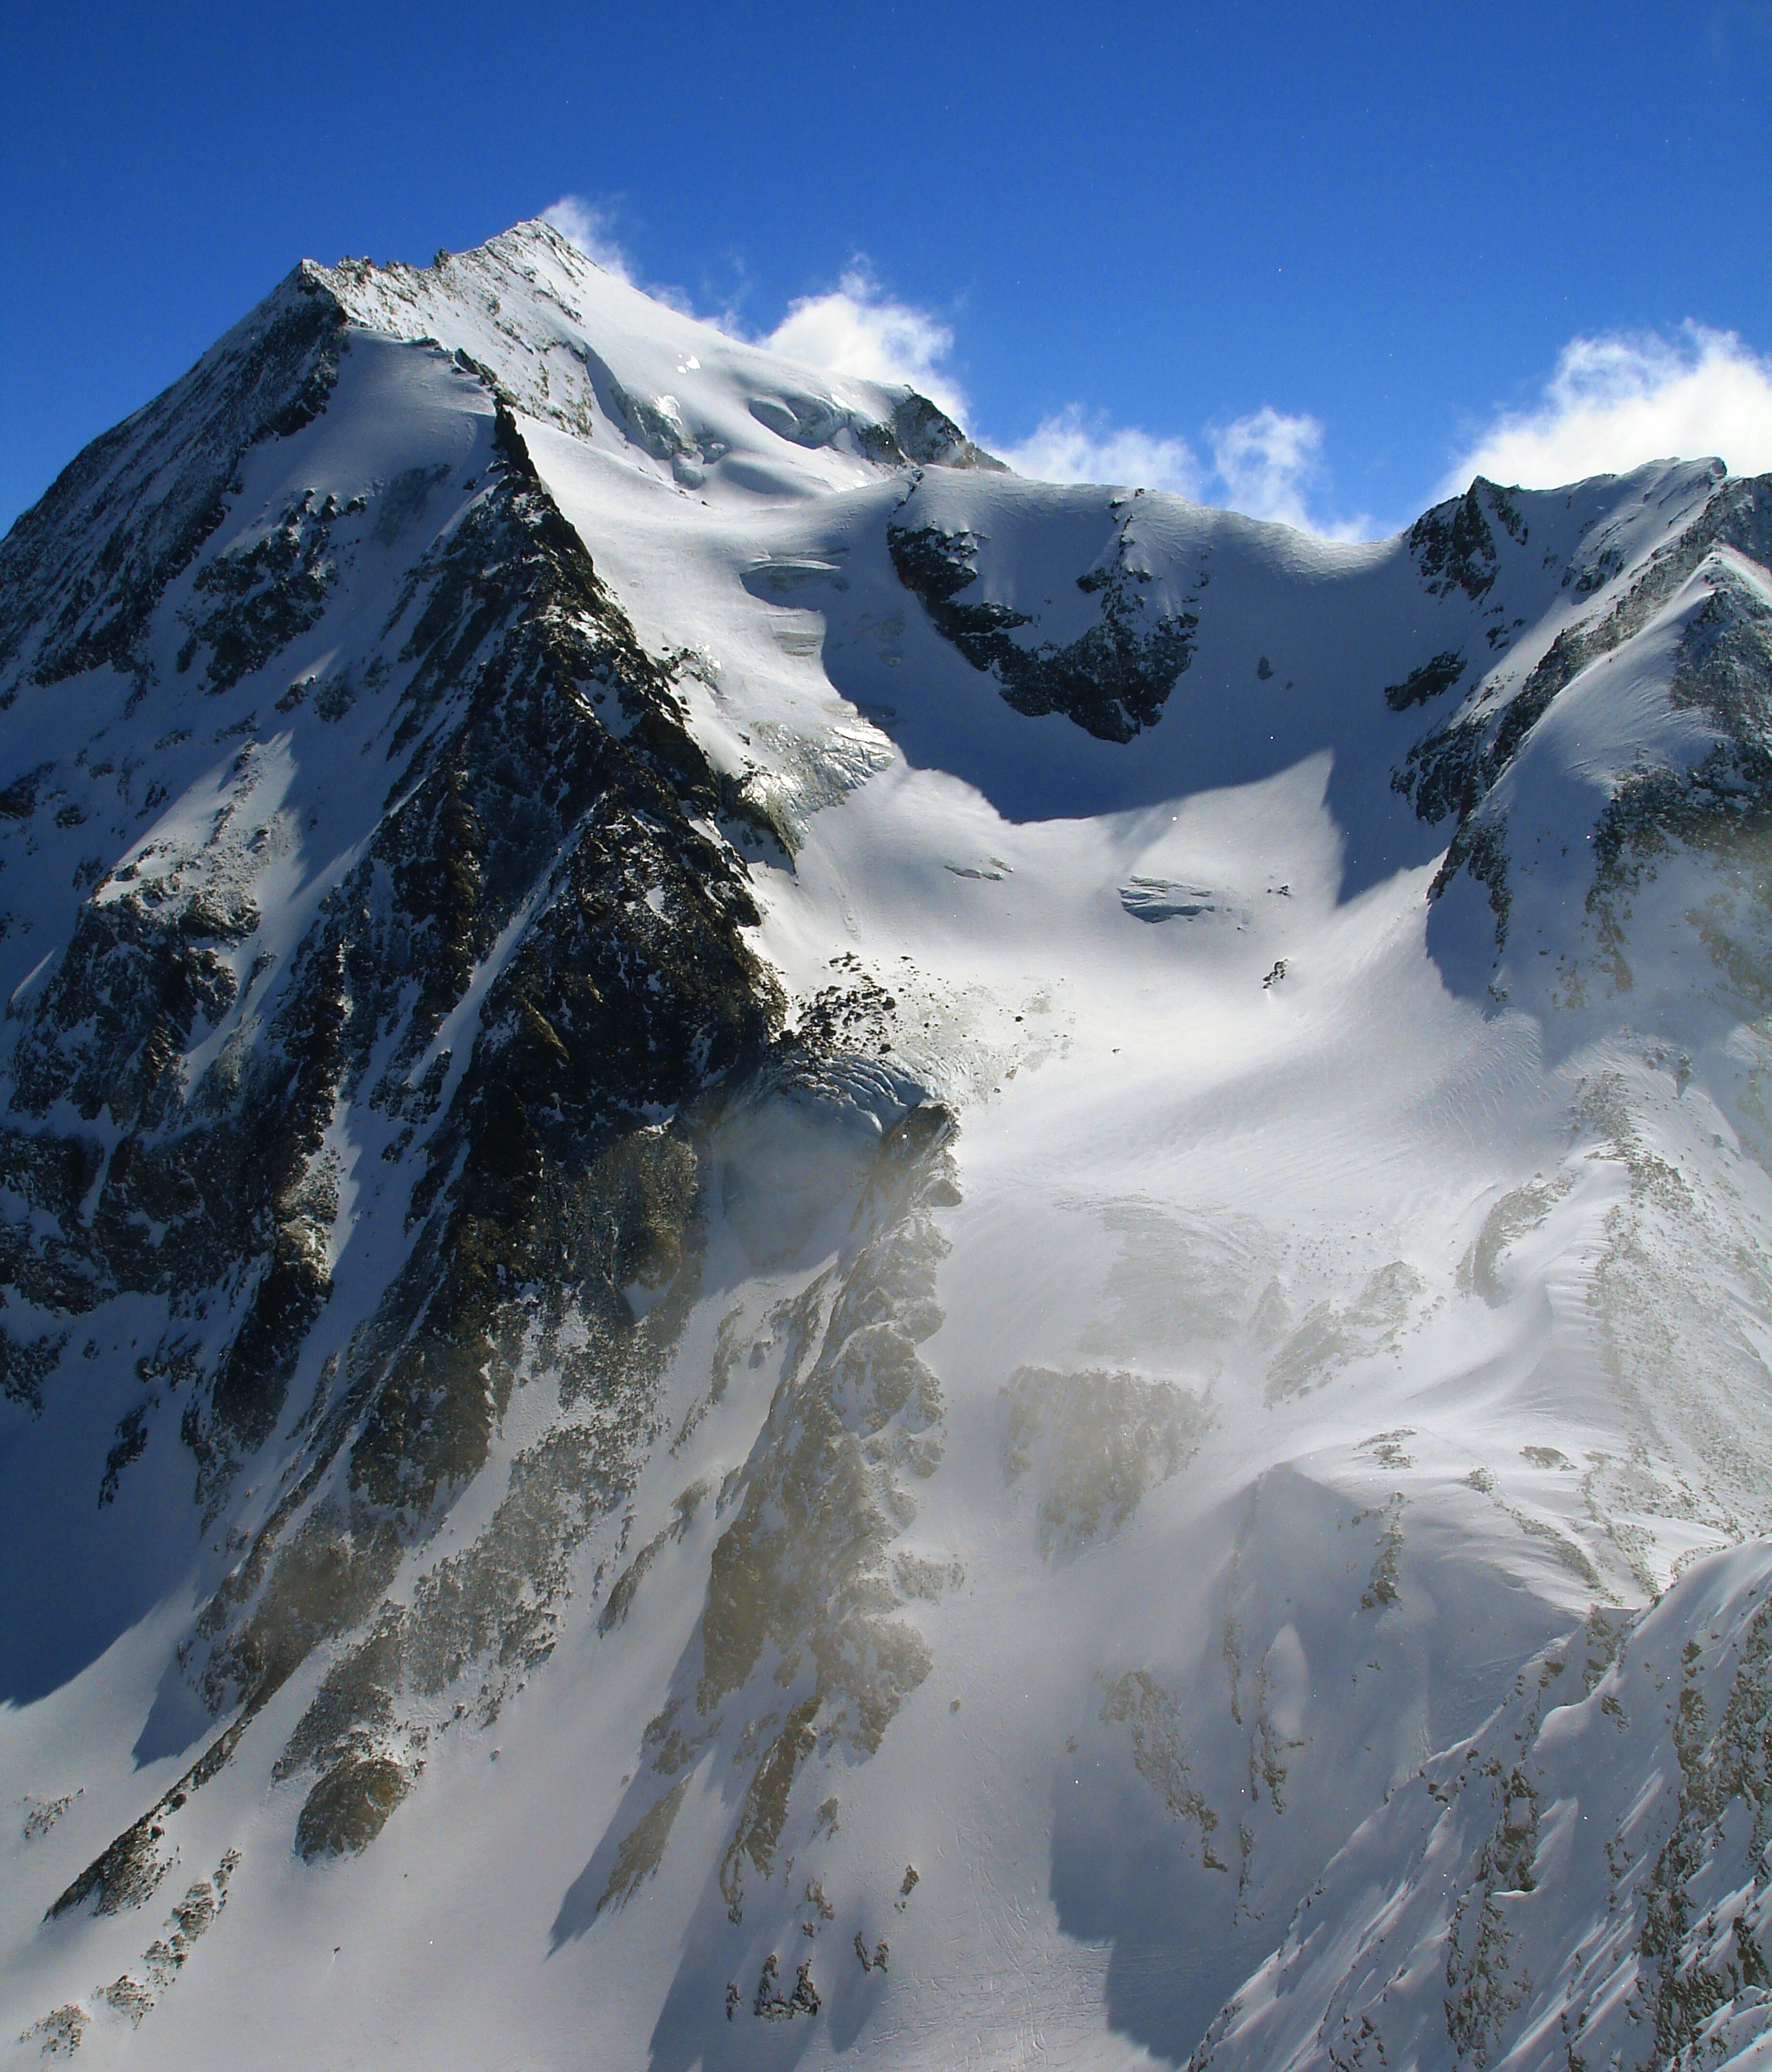
landscape, nature, rock, mountain, snow, cold, winter, sky, white, mountain range, weather, alpine, season, ridge, summit, mountaineering, clouds, mountains, alps, plateau, cirque, wintry, piste, landform, ski touring, mountain pass, ski holiday, ski mountaineering, geographical feature, mountainous landforms, geological phenomenon